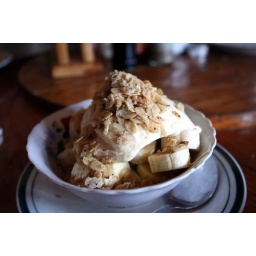
yummy banana and granola yogurt, from yoghurt house in sagada.